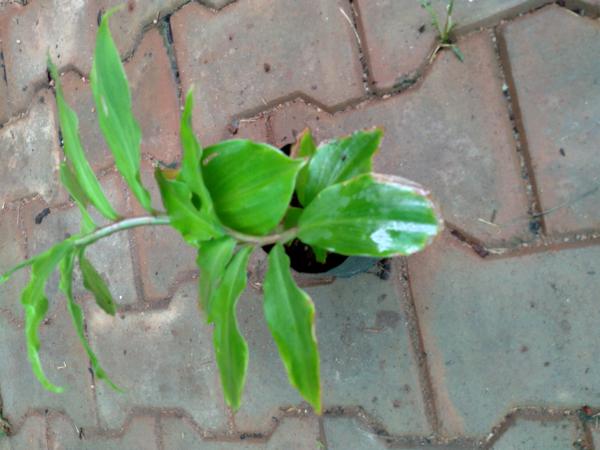
Plant: Insulin